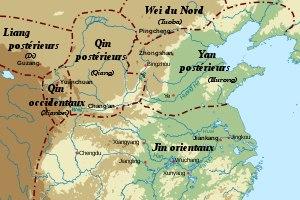
Les Wei du Nord sont une dynastie des périodes des Seize Royaumes et des Dynasties du Nord et du Sud, qui régna en Chine du Nord de 386 à 534.
Les Seize Royaumes, nommé par les Chinois seize pays/royaumes des Cinq barbares, étaient un ensemble de royaumes à la durée de vie très courte qui ont été fondés en Chine du Nord de 304 à 439, entre la retraite de la dynastie Jin vers le Sud et l’établissement de la dynastie des Wei du Nord, qui marque le passage dans la période des dynasties du Nord et du Sud.